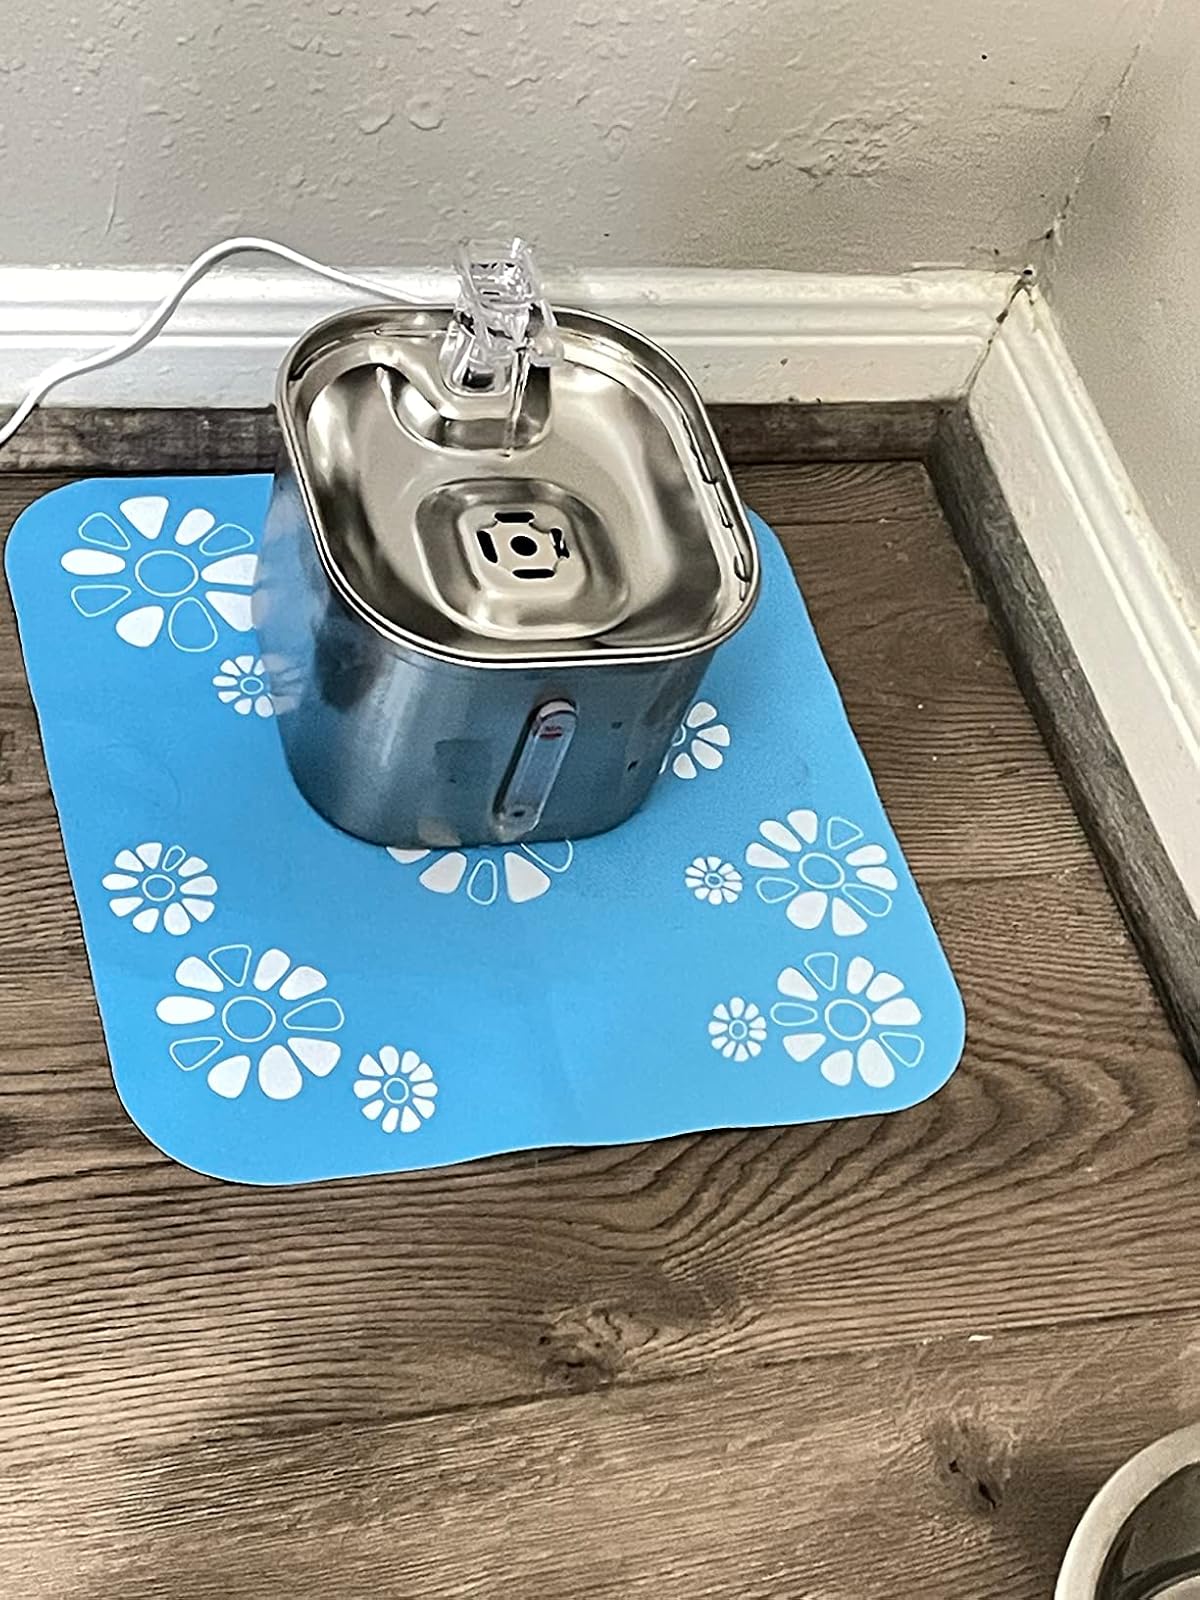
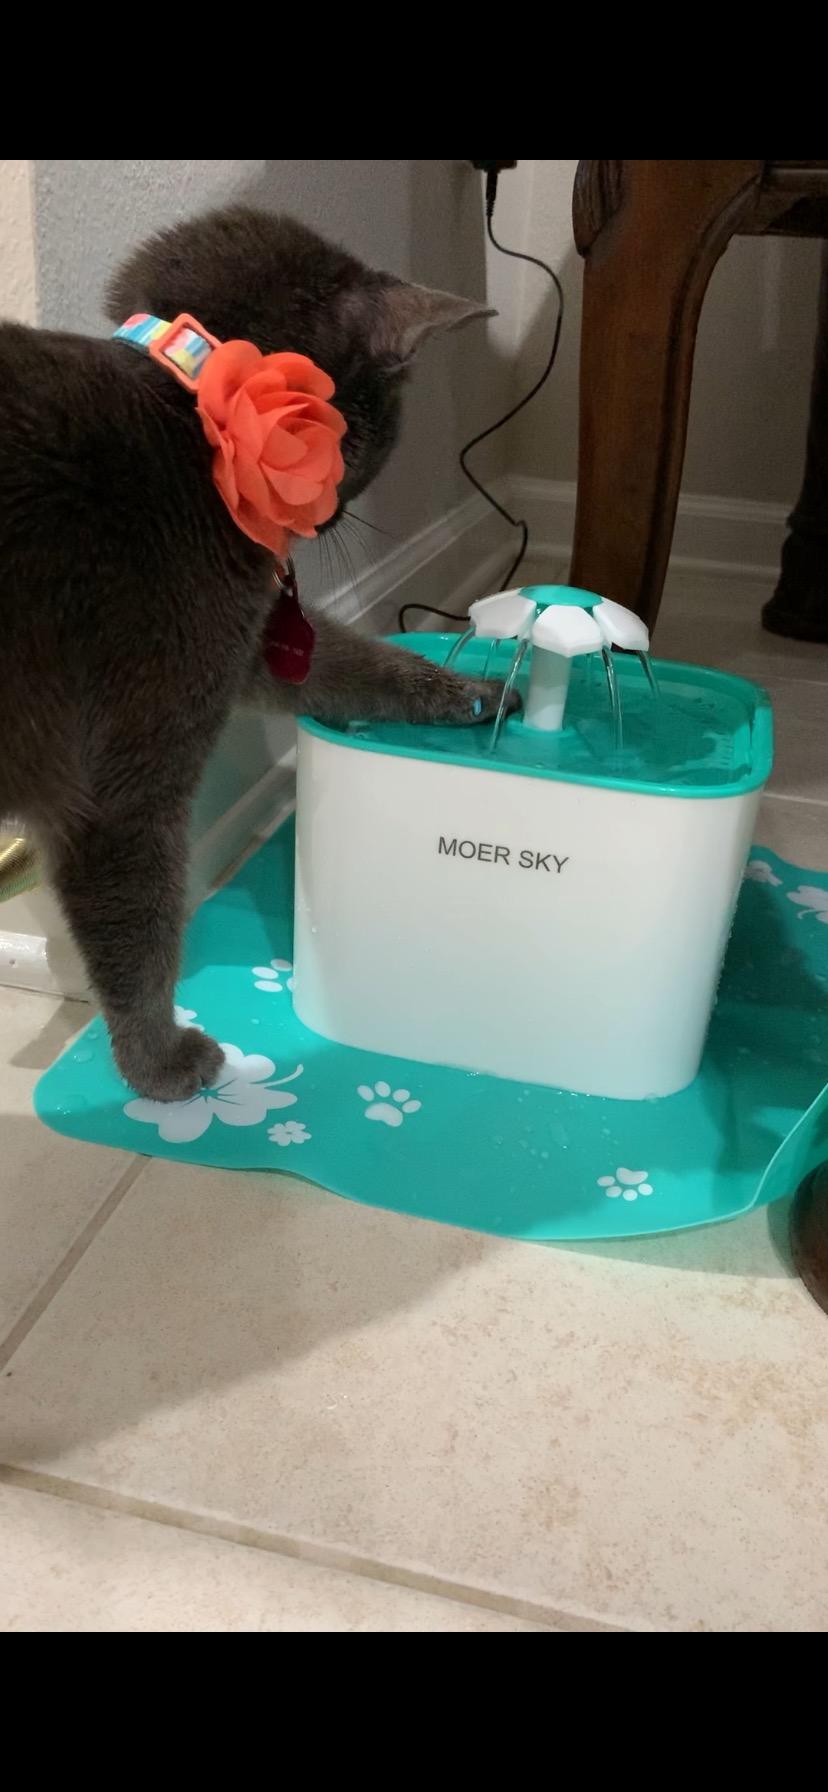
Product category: items_bowl
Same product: no